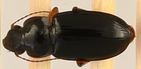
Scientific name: Harpalus paratus
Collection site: North Sterling NEON (STER), plot STER_026